Checker Marathon

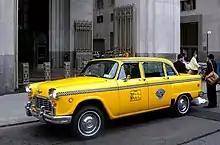
A restored Checker Marathon taxi in use as a wedding car

For decades, Checker was the taxicab of choice for New York City and many other American cities. The size of the car (seating many passengers), the robust construction, the lack of yearly changes to the styling (especially the 1958 and later models, simplifying parts management), and the bolt-on rear quarter panels all contributed to the Marathon's ubiquity on the streets of Manhattan.